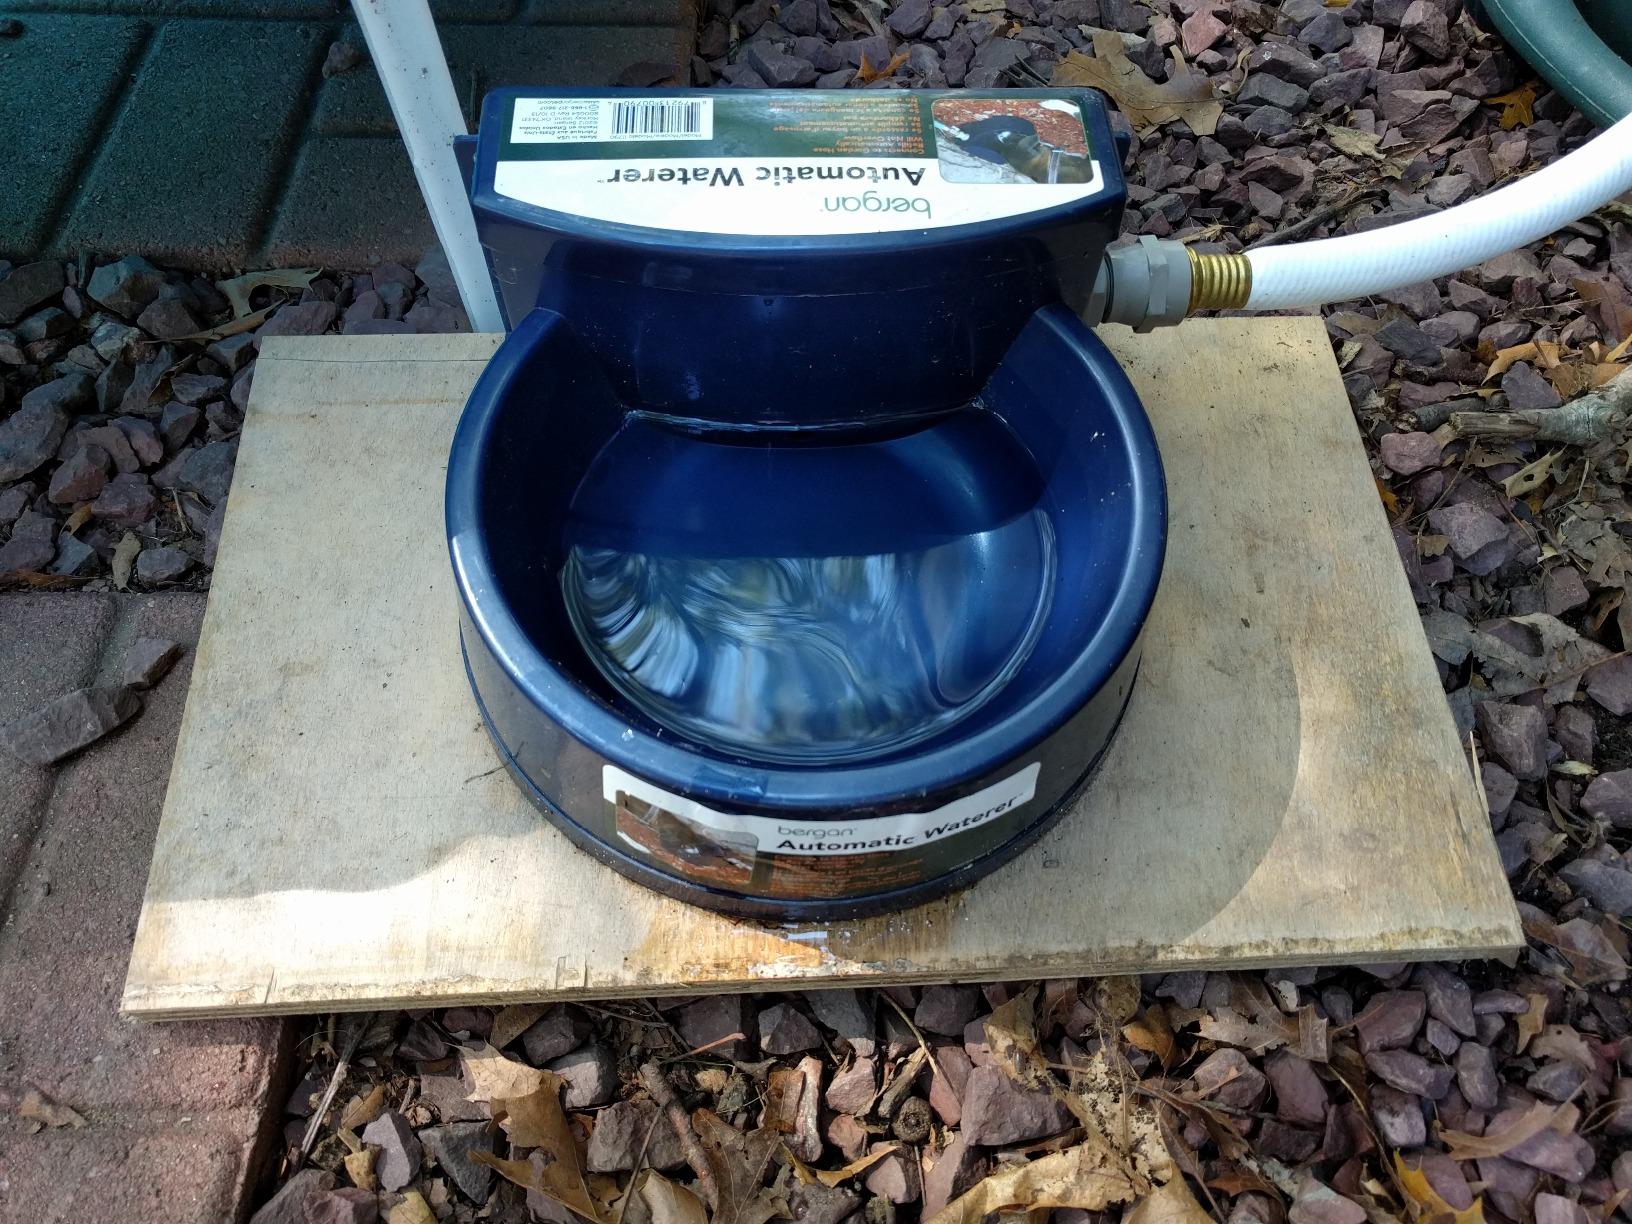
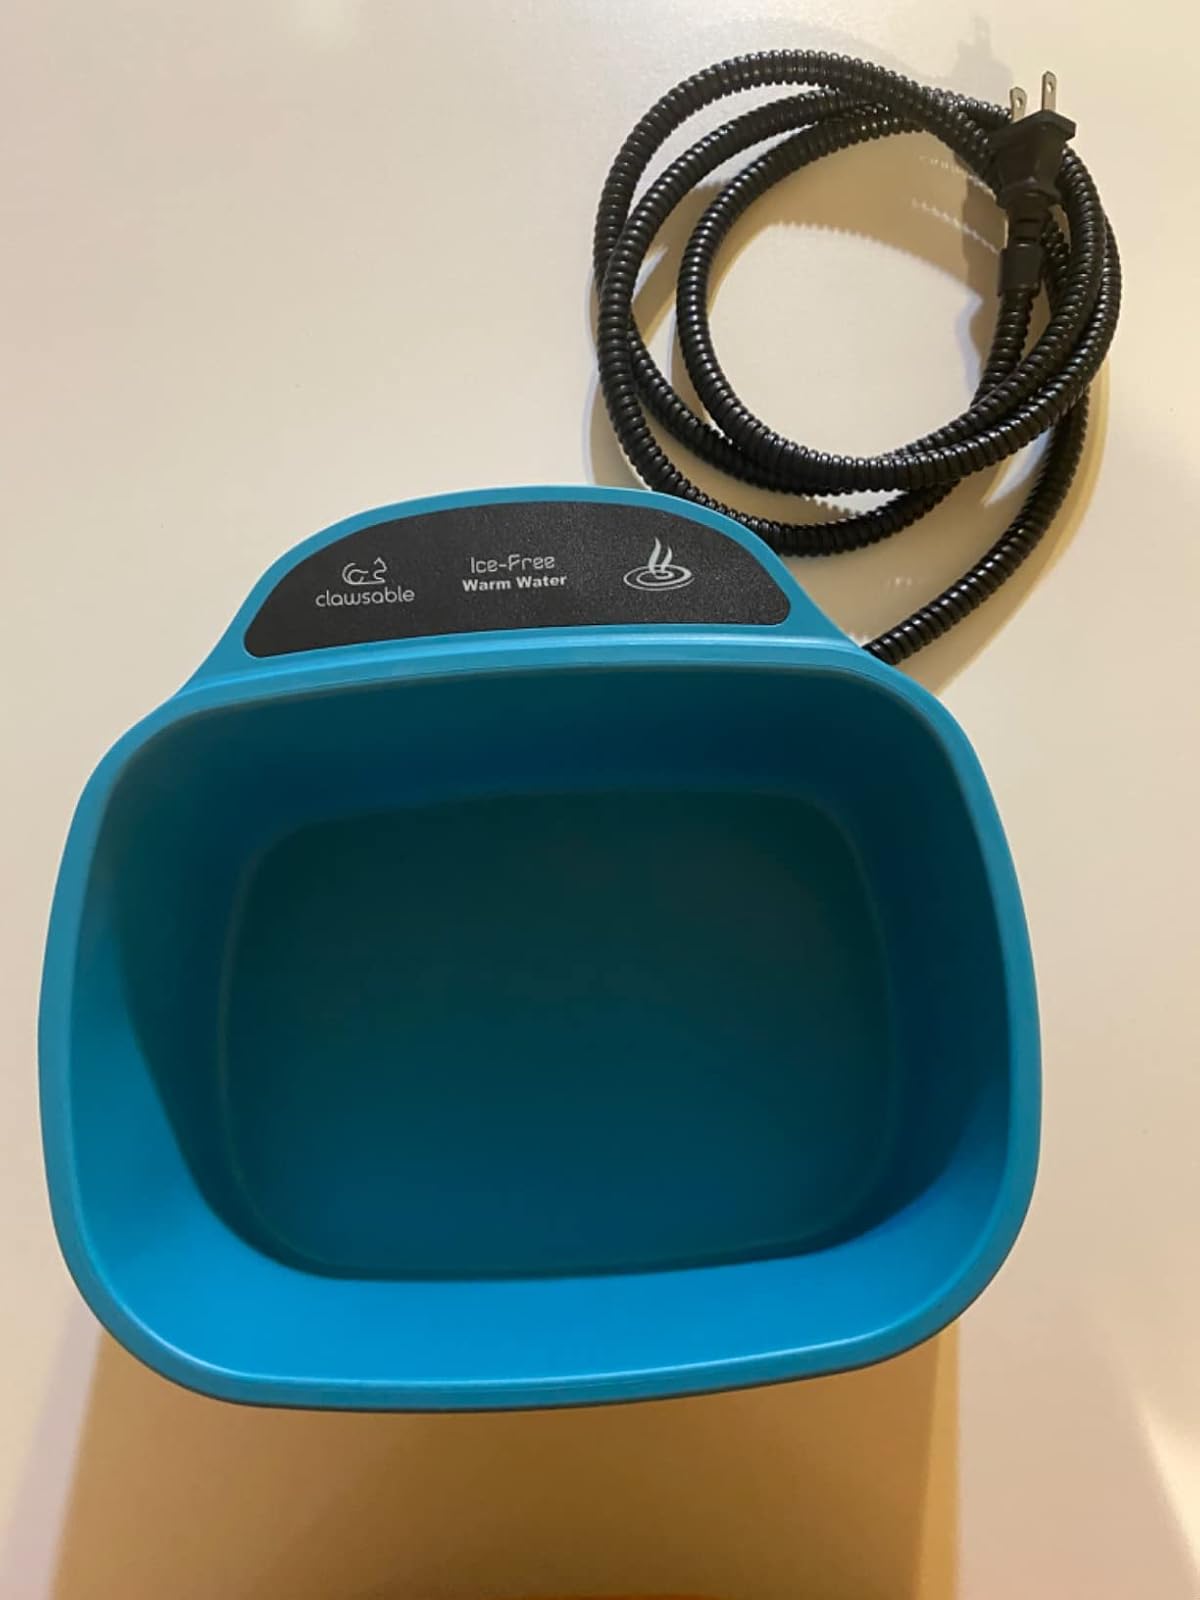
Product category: items_bowl
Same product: no